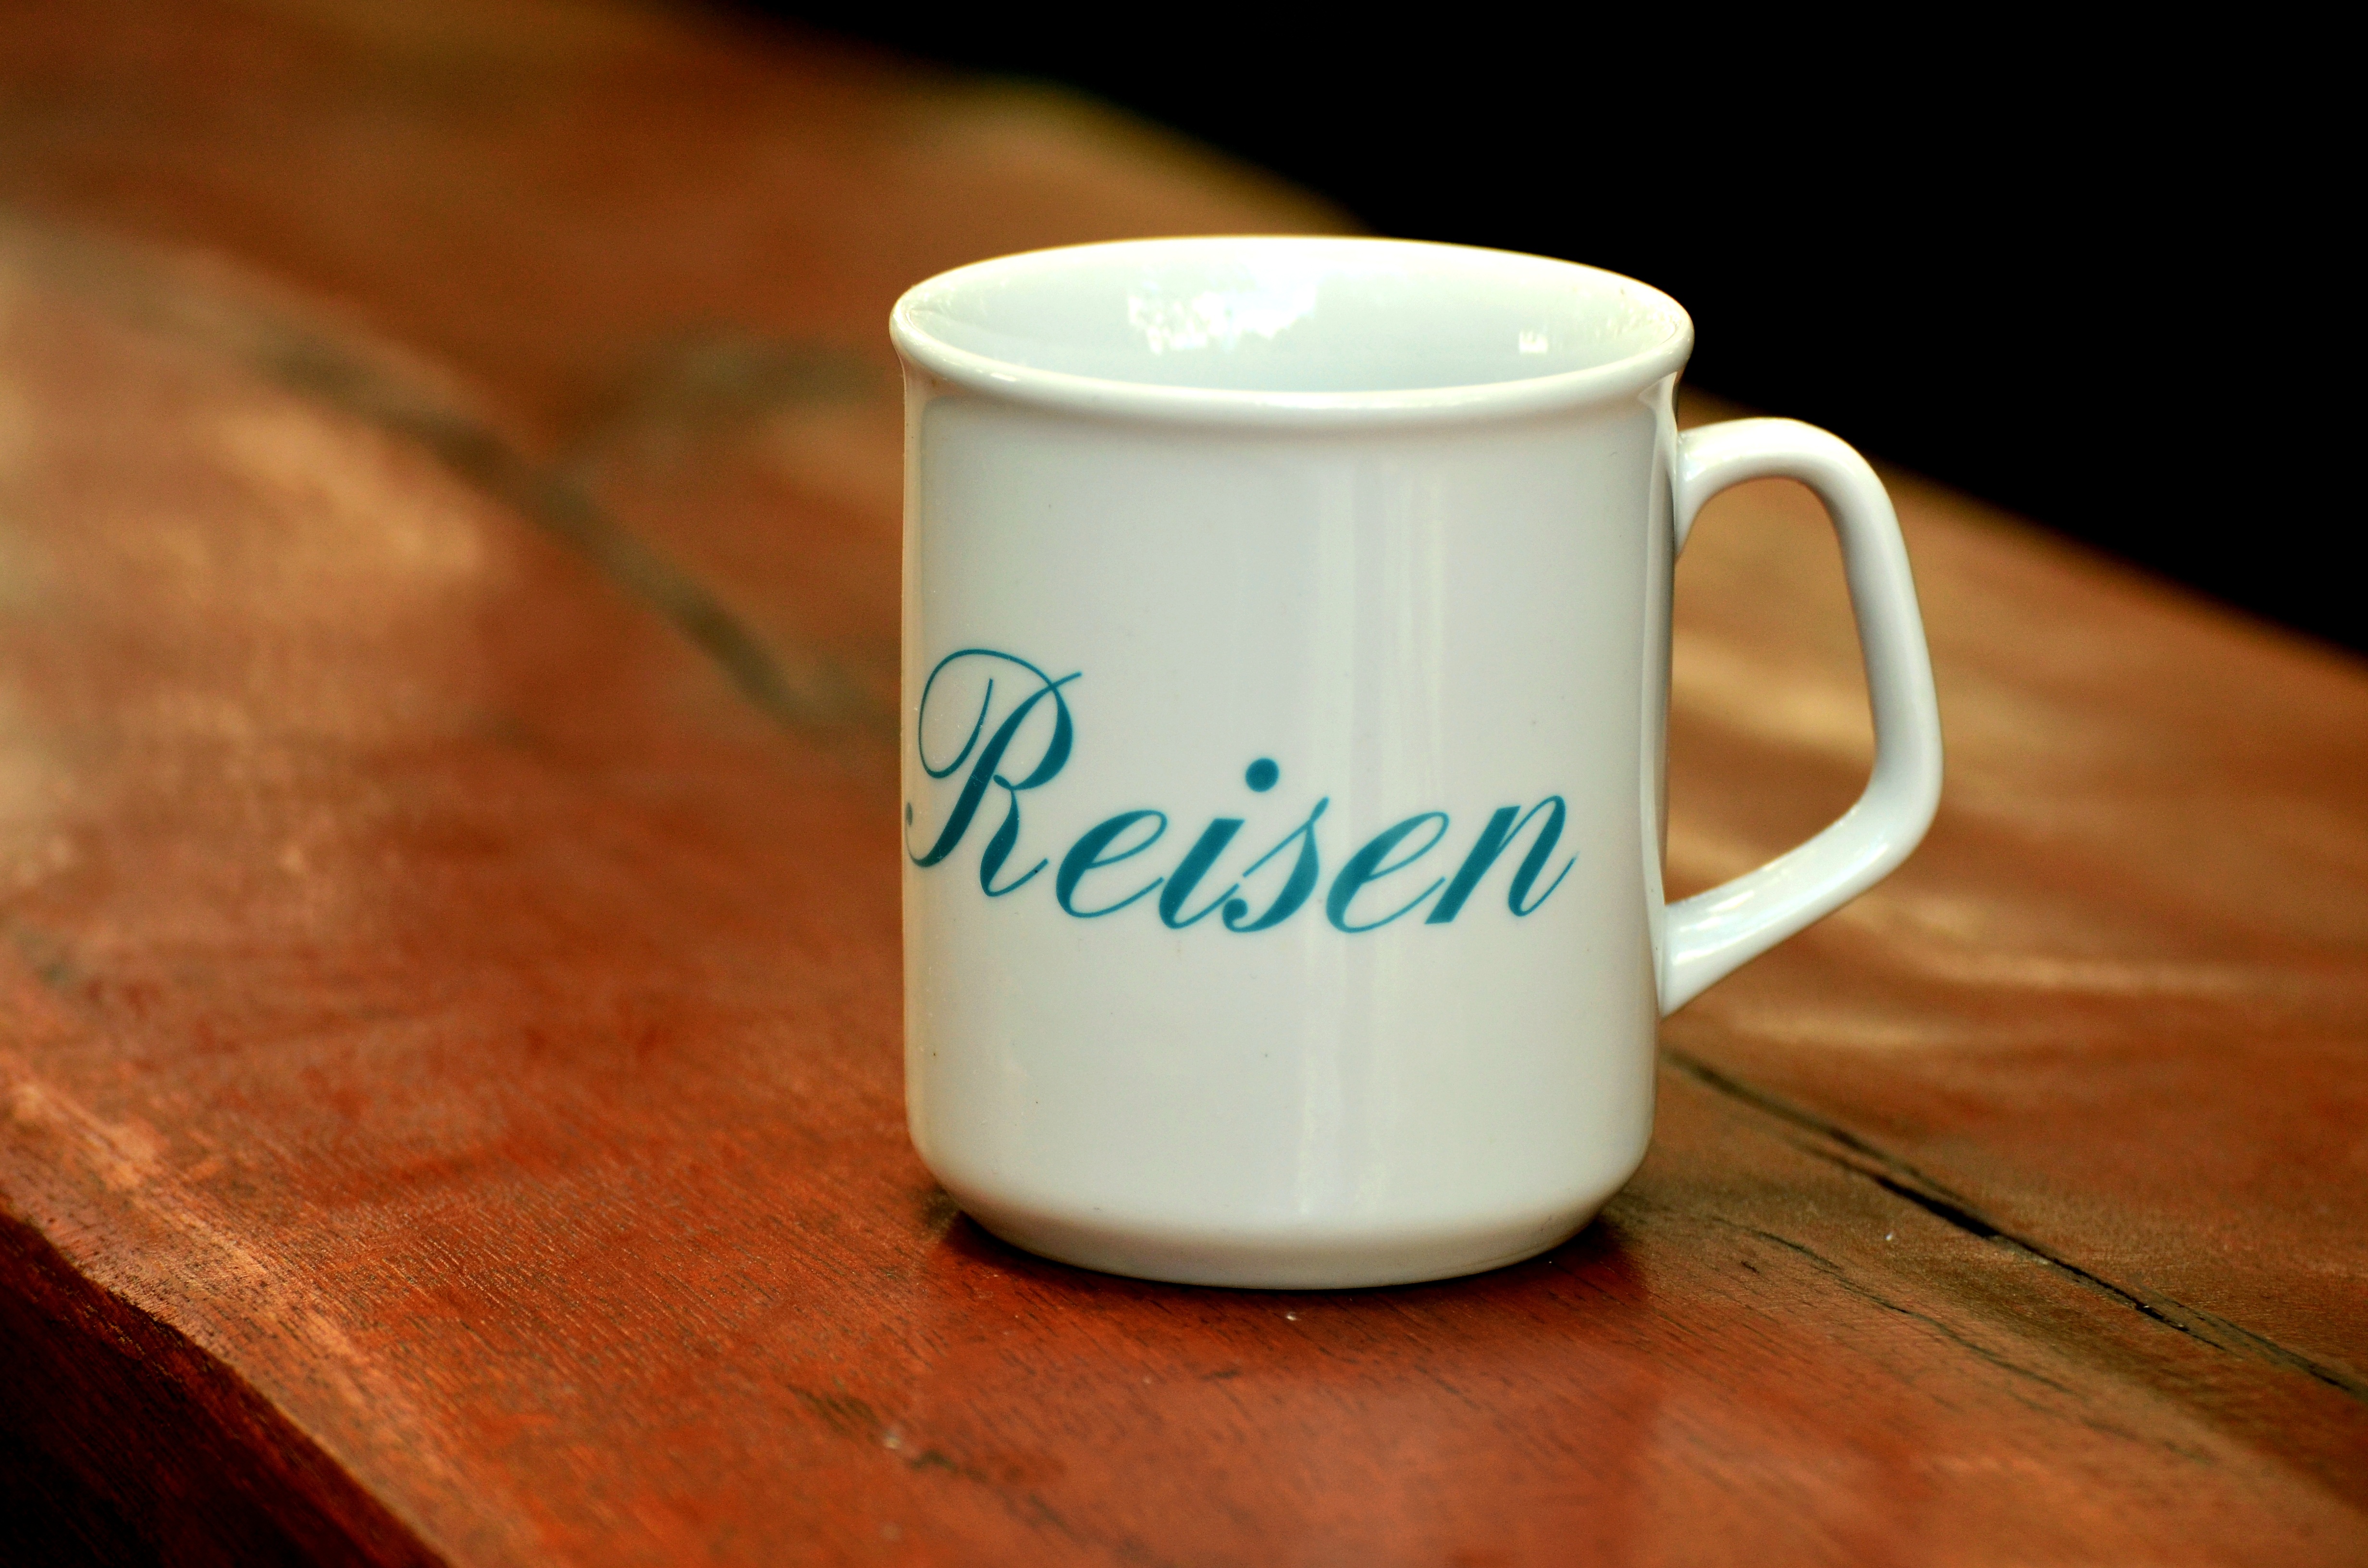
coffee, white, travel, cup, reflection, ceramic, brown, cozy, drink, mug, coffee cup, caffeine, inscription, break, porcelain, beverages, longing, coffee break, drinkware